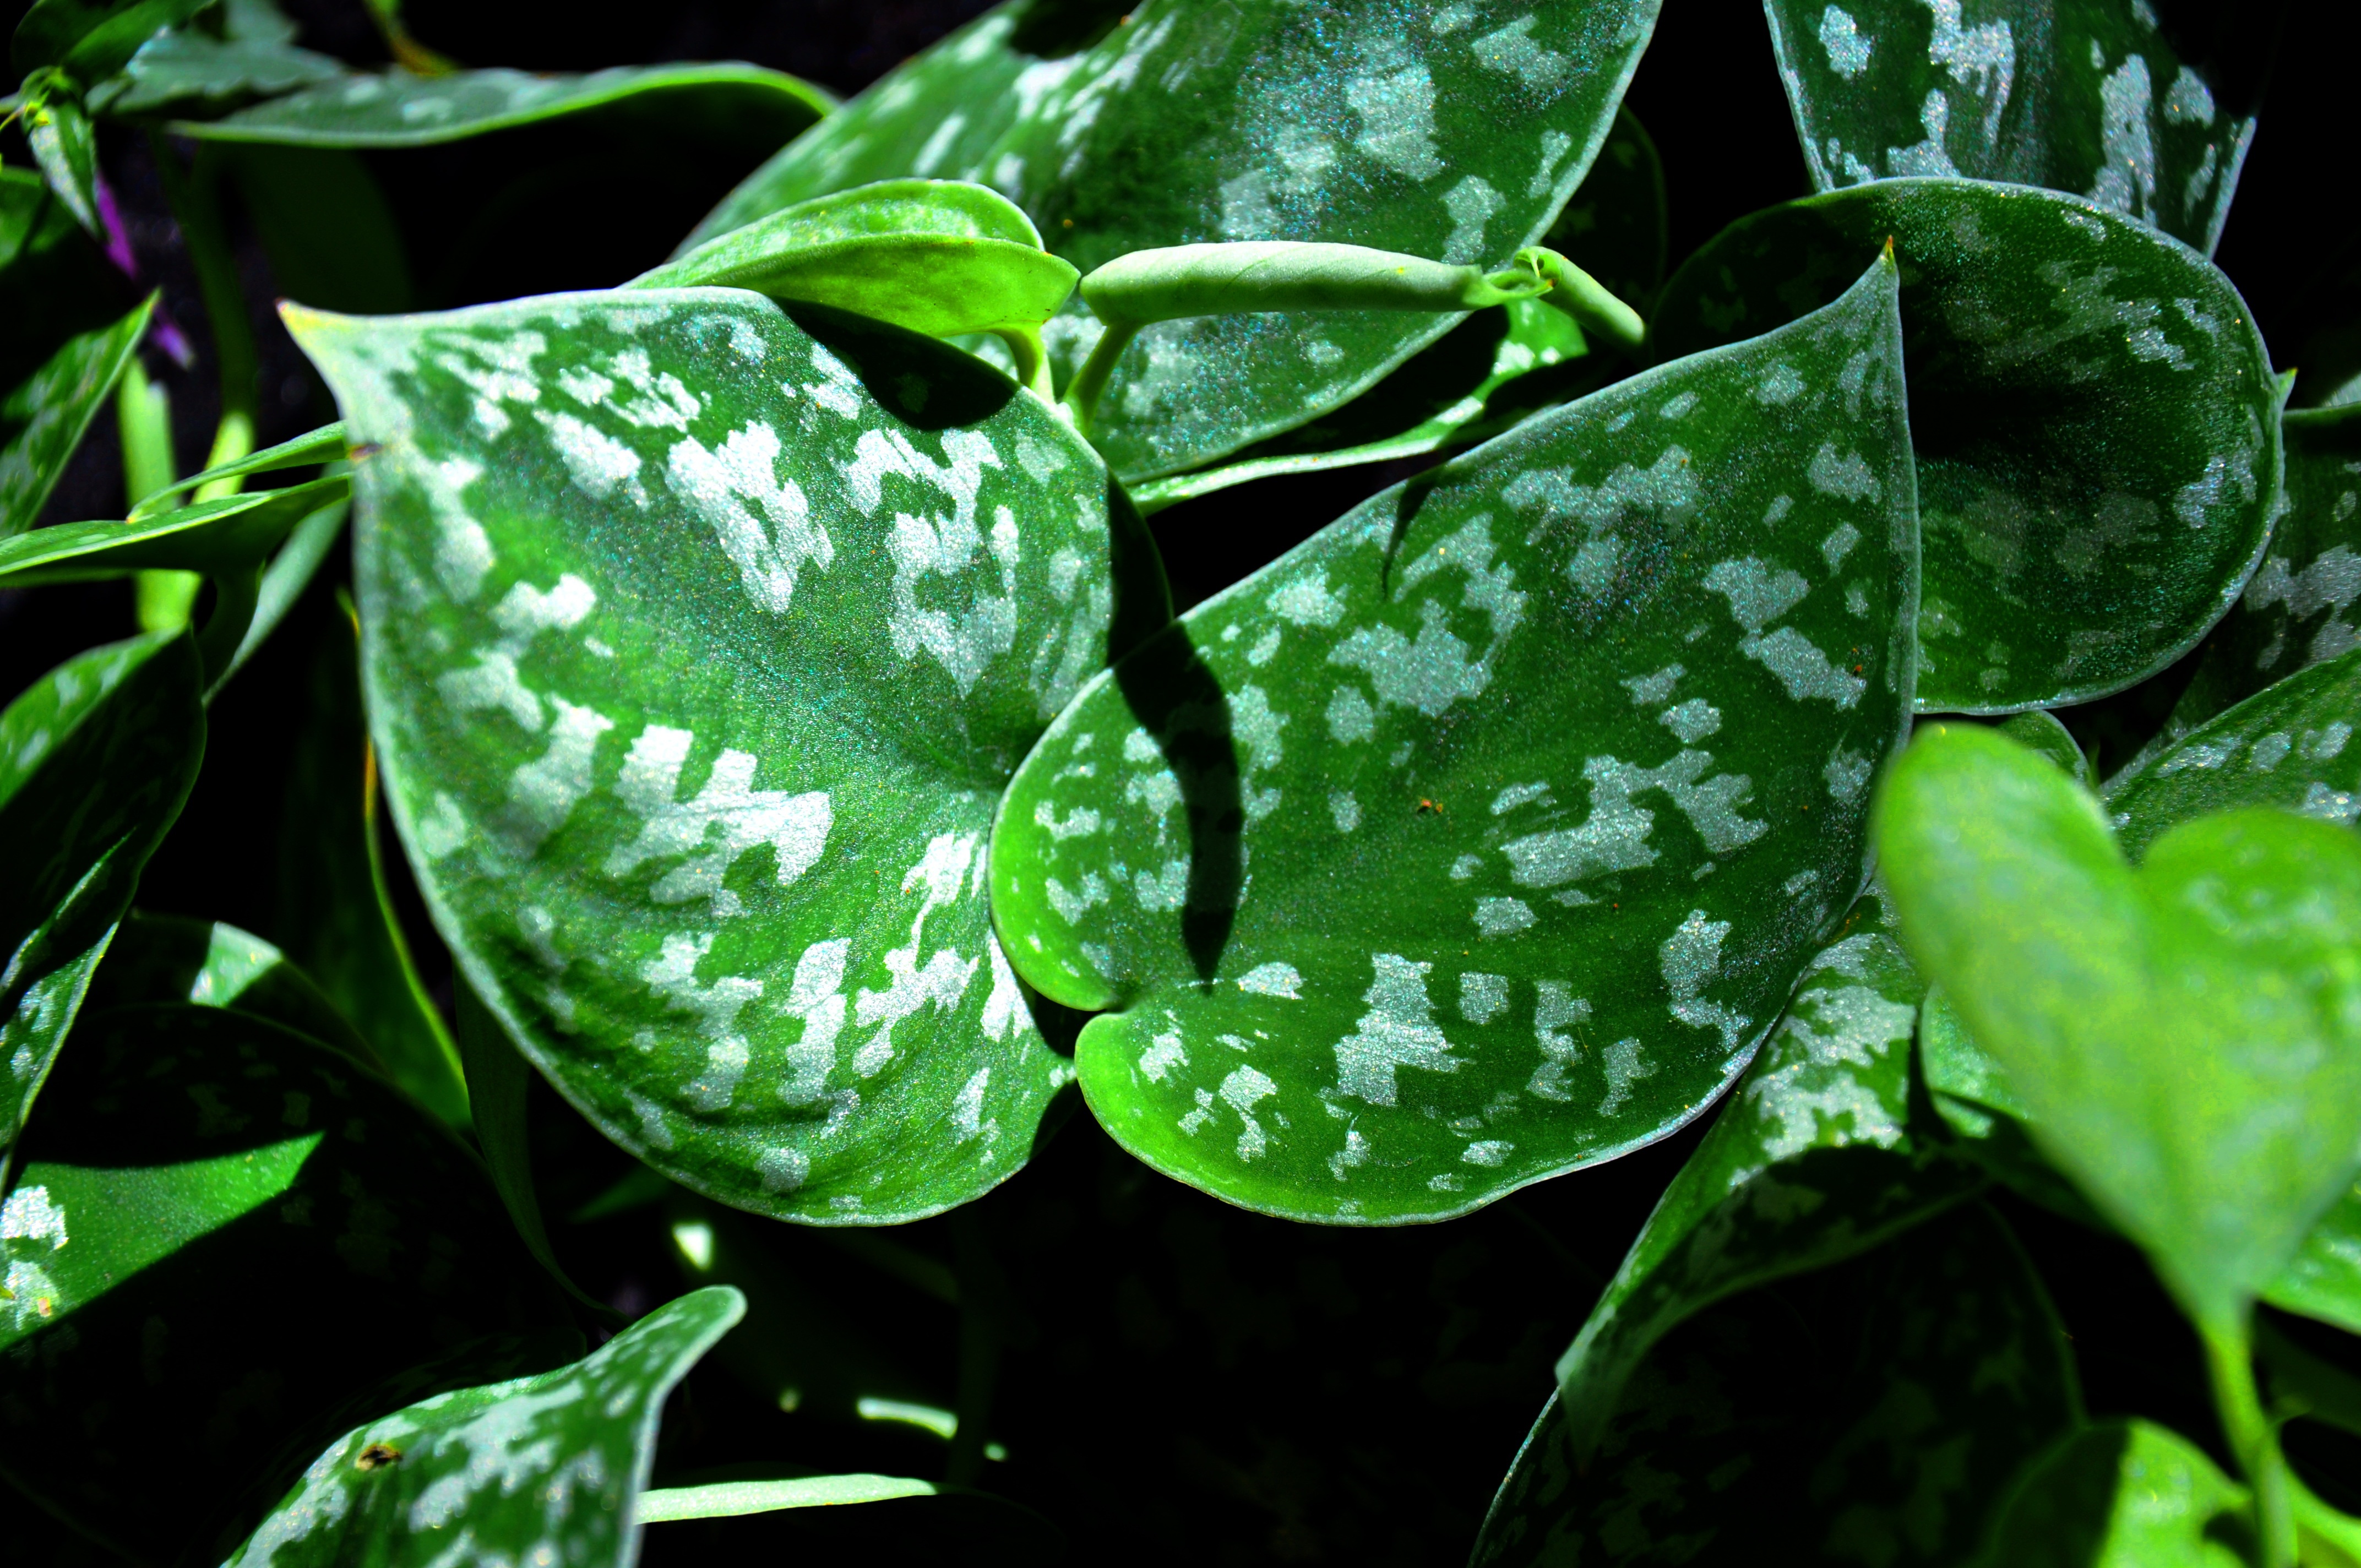
plant, leaf, flower, green, produce, botany, flora, leaves, arum, flowering plant, annual plant, land plant